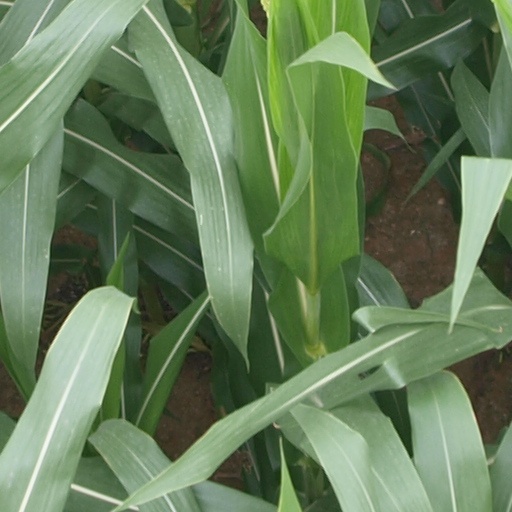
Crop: maize; corn